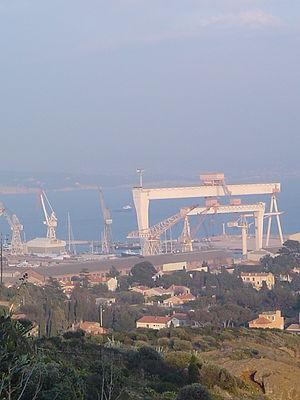
Le chantier naval de La Ciotat est l'un des plus grands chantiers navals en France. Situé à La Ciotat, dans les Bouches-du-Rhône, il ouvre au début du XIXᵉ siècle et ferme en 1989. Au début du XXIᵉ siècle, le site industriel est réutilisé pour la maintenance des yachts de luxe.
Gilbert Ganteaume est un peintre et sculpteur français né le 12 octobre 1932 à La Ciotat. Son œuvre se développe dans une intention représentative en utilisant les moyens de l'abstraction et du matiérisme.